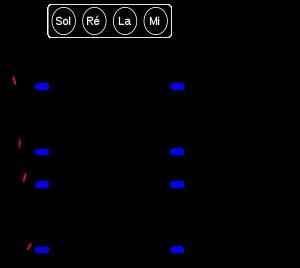
Le violon est un instrument de musique à cordes frottées. Constitué de 71 éléments de bois collés ou assemblés les uns aux autres, il possède quatre cordes accordées généralement à la quinte, que l'instrumentiste, appelé violoniste, frotte avec un archet ou pince avec l'index ou le pouce.
Le violoniste joue en général de son instrument en le posant sous le menton, sur la clavicule gauche. Les cordes sont mises en vibration par le frottement de l'archet ou par le pincement des doigts. Les doigts de la main gauche, y compris - mais rarement, le pouce, servent à raccourcir la longueur des cordes pour produire différentes notes. De très nombreuses techniques existent sur le violon pour obtenir une large palette sonore et tirer toutes les possibilités de l'instrument.